Conners Comprehensive Behaviour Rating Scale

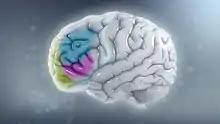
Brain of a child with ADHD with overall reduced volume and a proportional reduction in the left-sided prefrontal cortex.

The CBRS was created to evaluate possible behavioural markers in children from ages to 6–18 comprehensively. These include: